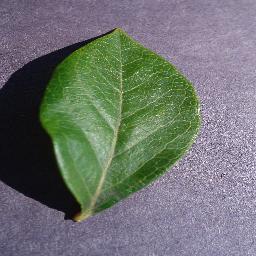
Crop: blueberry
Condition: healthy